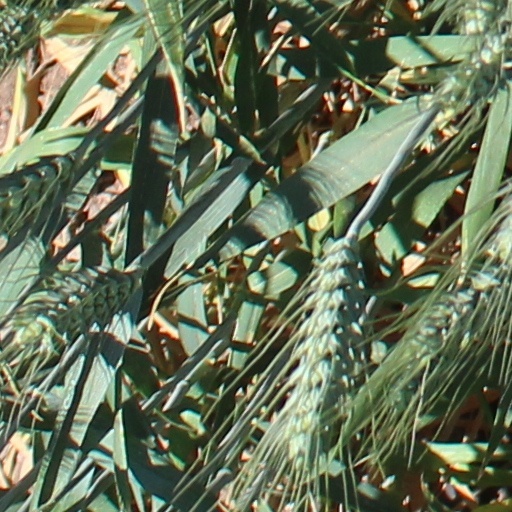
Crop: wheat